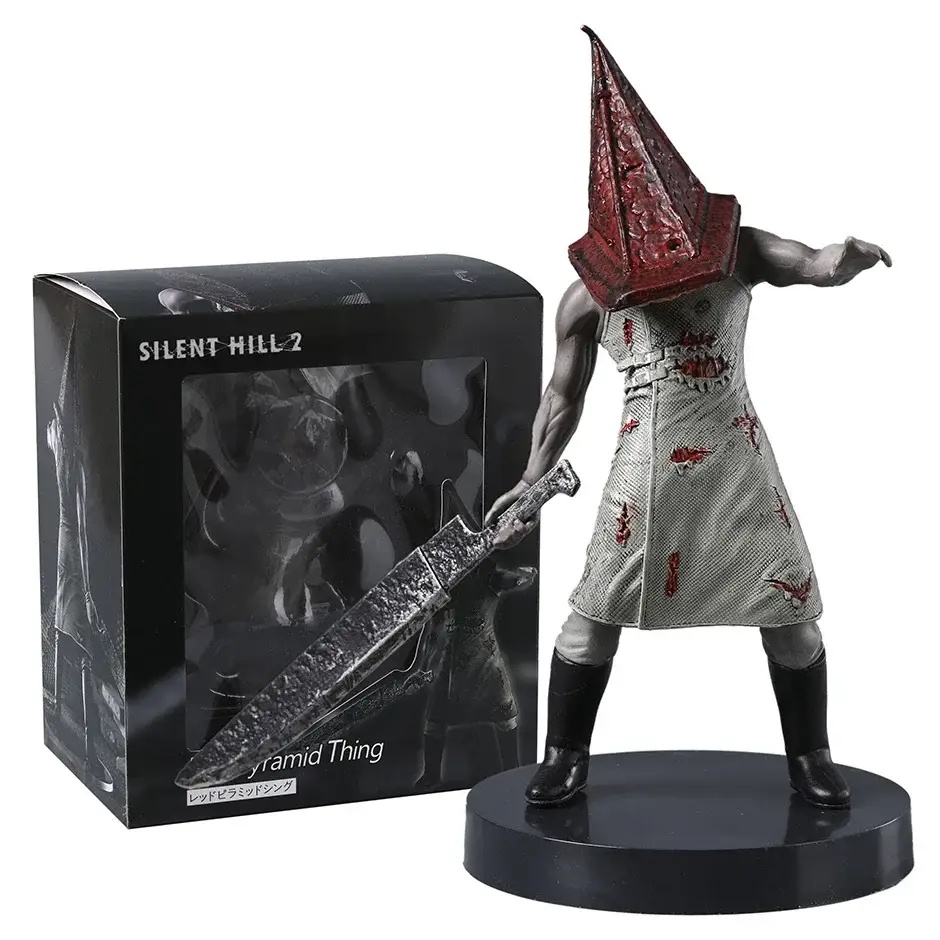
Figurine Silent Hill Pyramid Head
Affrontez l'horreur avec notre figurine Silent Hill Pyramid Head de 18 cm ! Cette pièce de collection saisissante capture l'essence terrifiante de l'un des monstres les plus emblématiques de l'histoire du jeu vidéo. Avec ses 18 cm de hauteur, la figurine est sculptée avec une attention méticuleuse aux détails, depuis la texture rouillée de sa pyramide jusqu'aux fissures de son tablier. Chaque aspect de cette créature cauchemardesque est fidèlement reproduit, en faisant un ajout indispensable pour tout fan de la saga Silent Hill ou d'horreur psychologique. Exposez-le et laissez cette icône de la peur dominer votre espace. Pourquoi choisir cette figurine Silent Hill Pyramid Head ? Design Effrayant et Fidèle : Une reproduction exacte de Pyramid Head, capturant son allure menaçante. Détails Impeccables : Finitions précises pour un réalisme terrifiant, du casque à la tenue. Taille Idéale : 18 cm de hauteur, parfaite pour se démarquer dans votre collection. Matériau Durable : Fabriquée en PVC de haute qualité pour une résistance optimale et une longue durée de vie. Indispensable pour les Fans : Un ajout culte pour toute collection Silent Hill ou d'horreur. Collection Silent Hill : Le terrifiant Pyramid Head, une pièce culte !
Brand: Enjouet
Category: Toys & Games > Toys > Dolls, Playsets & Toy Figures > Action & Toy Figures > Action Figures